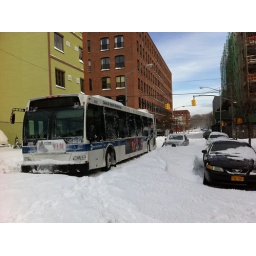
An abandoned bus & car in the middle of Driggs on Monday morning